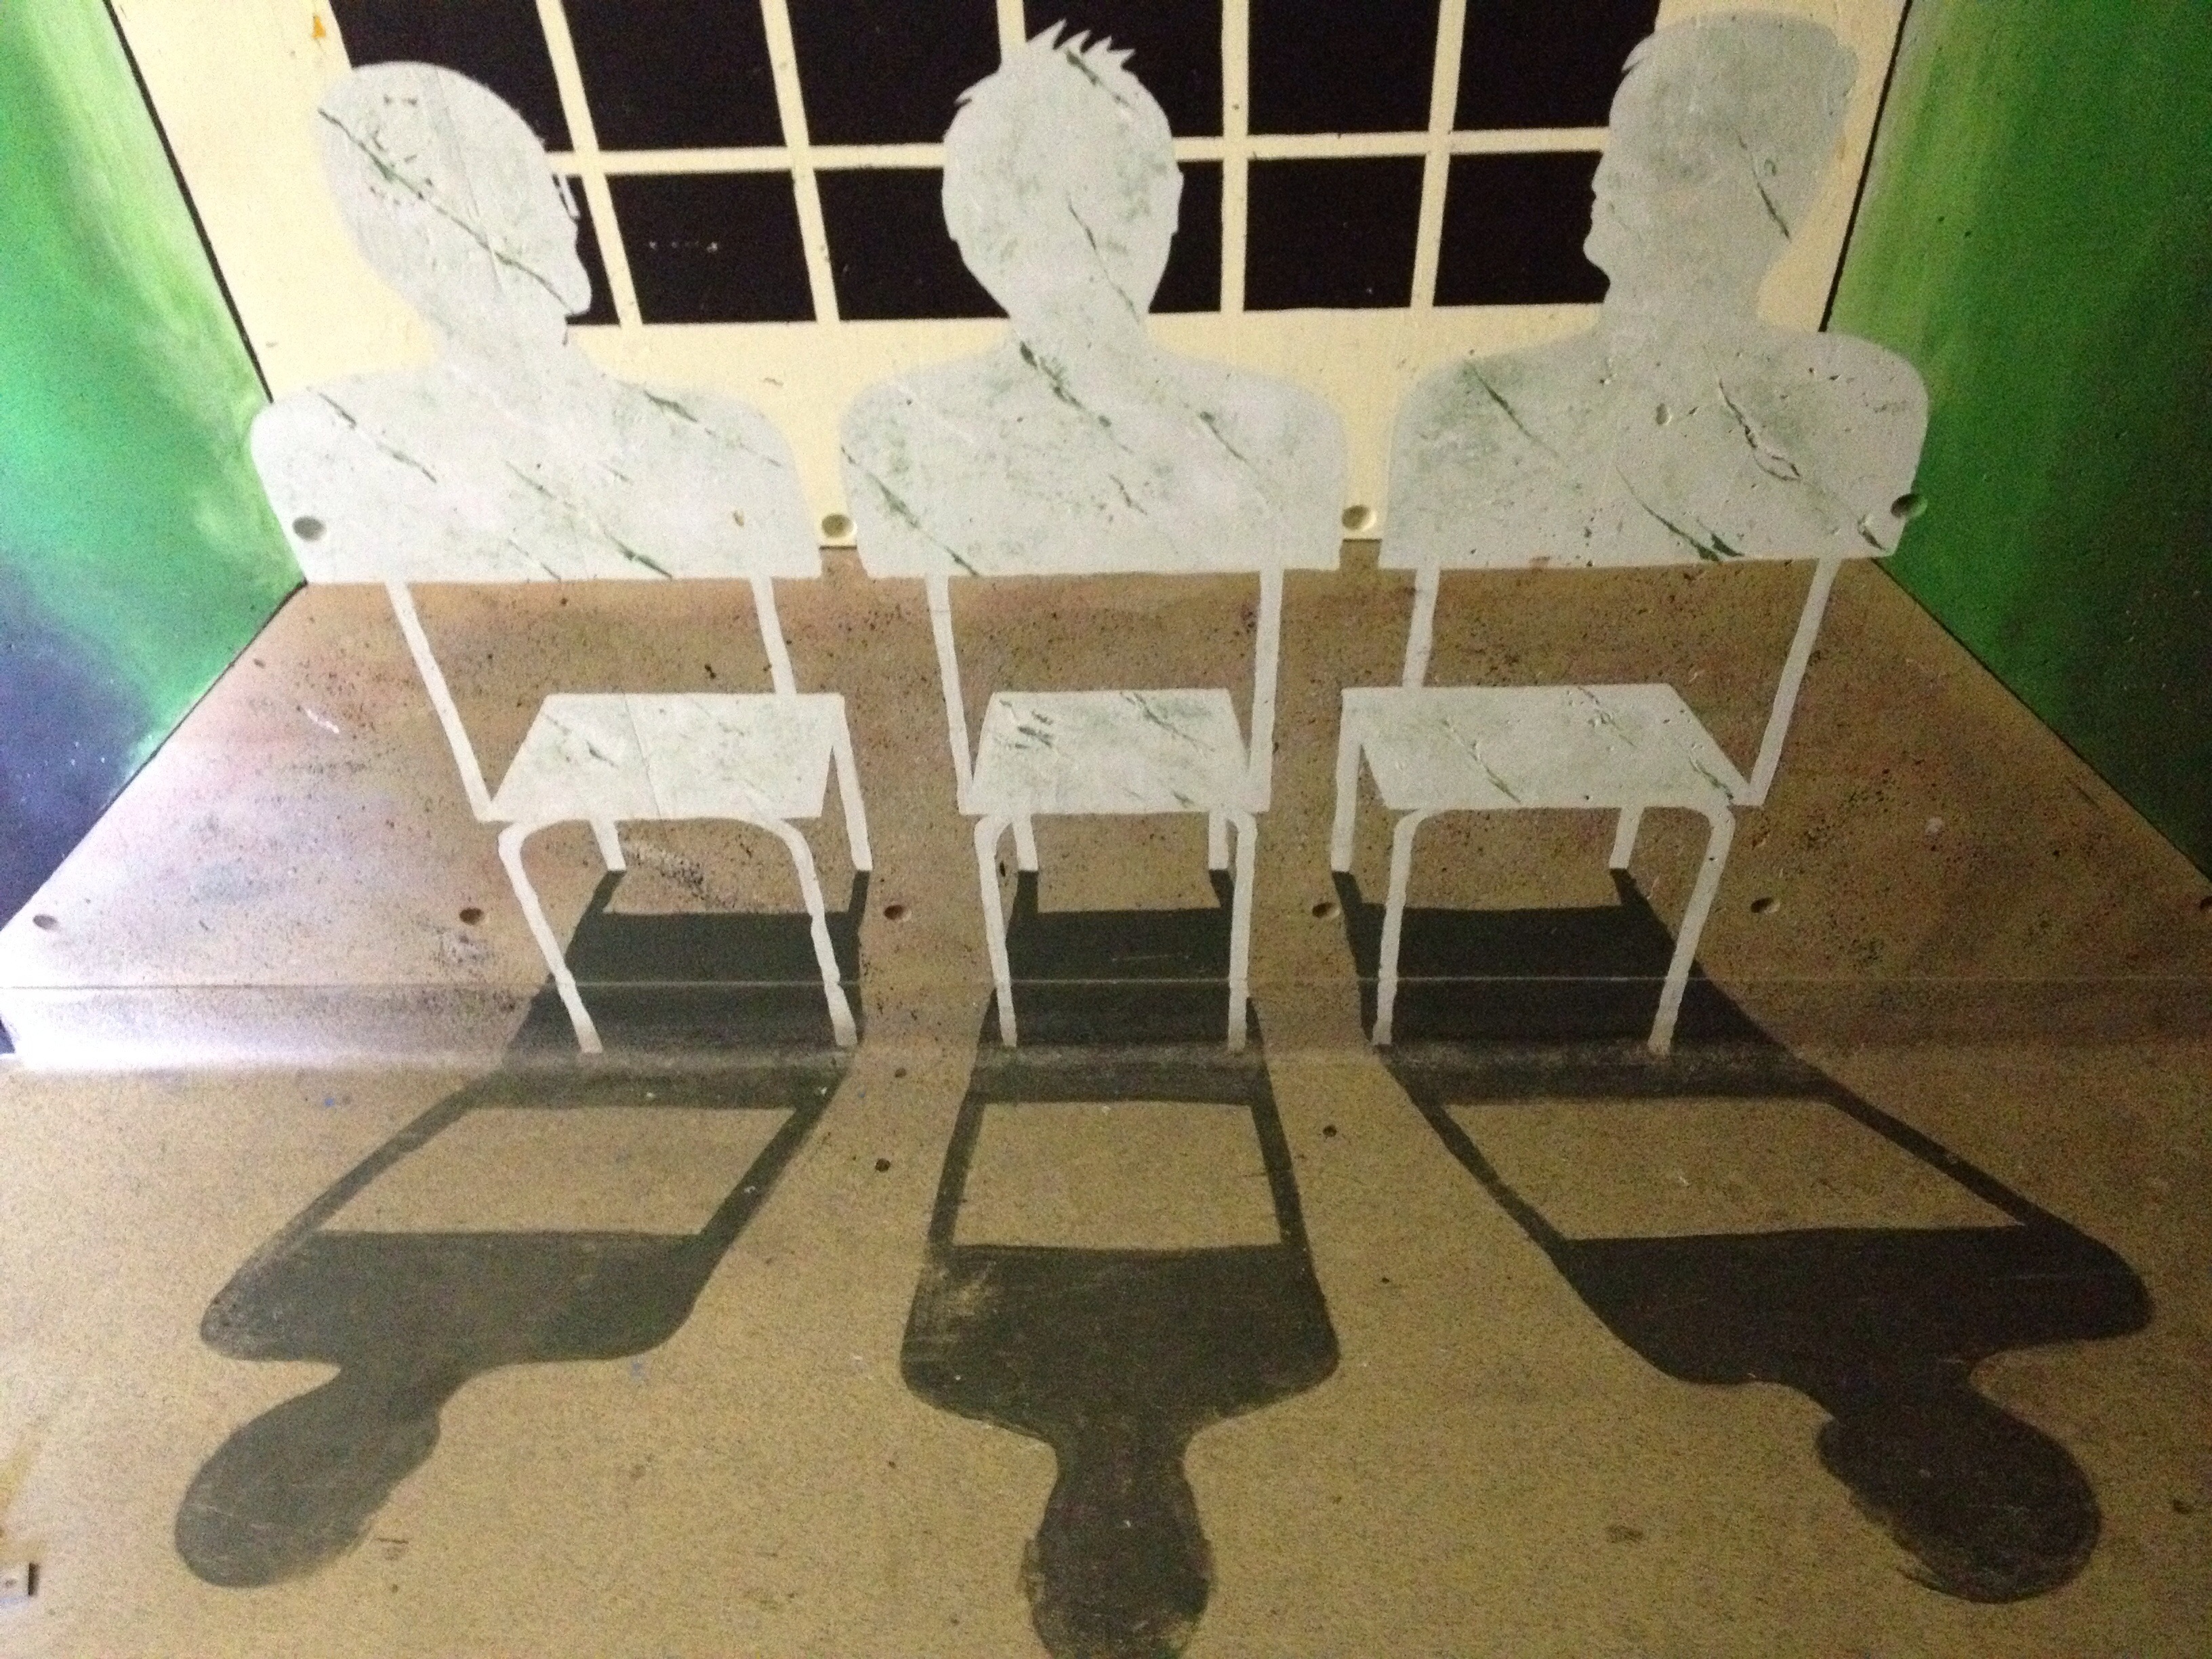
table, wood, chair, floor, furniture, room, design, flooring, man made object